Kerem Ben Shemen

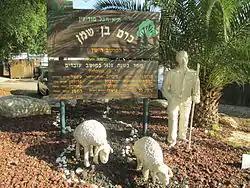
Village entrance

Kerem Ben Shemen, also known as Ben Shemen-Shikhun is a moshav in central Israel. Located near Lod, it falls under the jurisdiction of Hevel Modi'in Regional Council. In it had a population of .